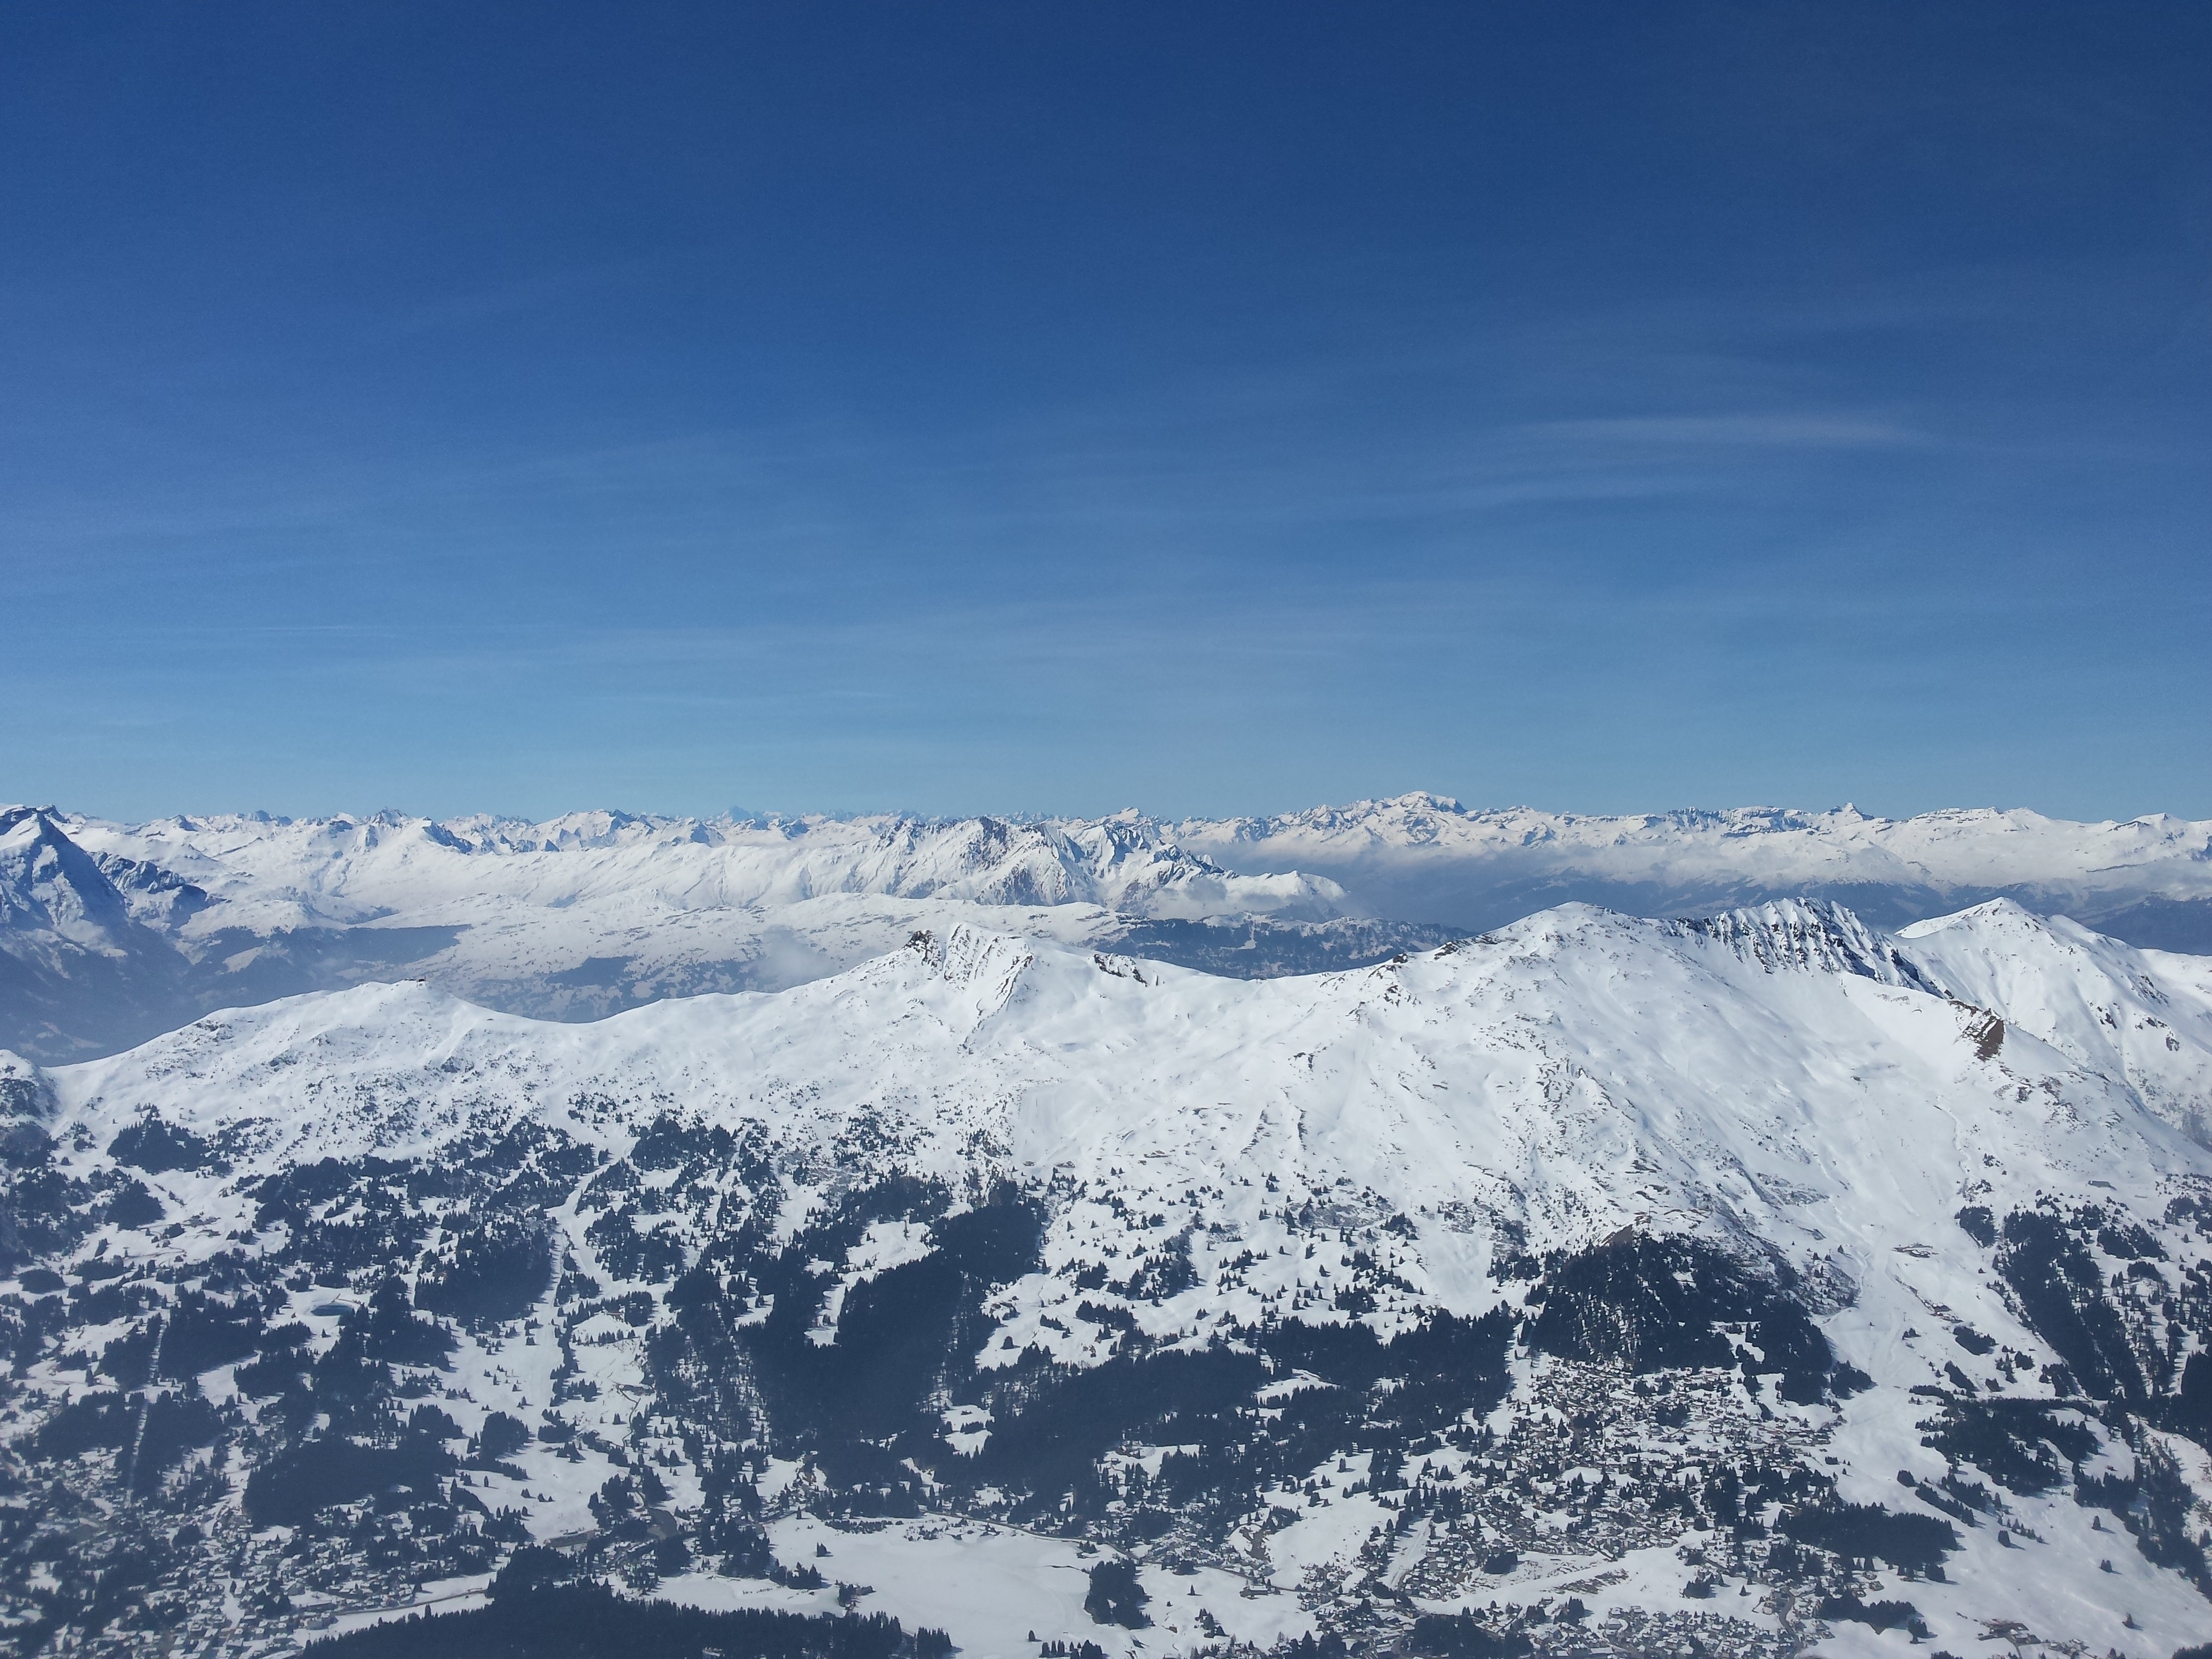
rock, mountain, snow, winter, cloud, sky, mountain range, weather, ridge, alp, summit, alps, plateau, switzerland, piste, landform, ski mountaineering, geographical feature, atmosphere of earth, mountainous landforms, geological phenomenon